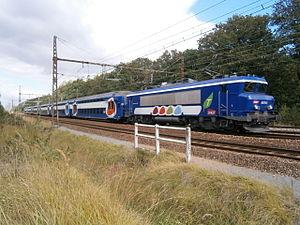
Une BB 7600 et ses VB 2N roule sur la ligne de Paris-Montparnasse à Brest, au Perray-en-Yvelines (78). Elle assure une mission Transilien N, de Rambouillet à Paris-Montparnasse.
La forêt de Rambouillet ou forêt d’Yveline, située dans le sud du département des Yvelines, est un des principaux massifs forestiers d'Île-de-France. Il s'agit d'un espace boisé de 200 km², dont 14 550 ha de forêt domaniale, qui s'étend sur le territoire de 29 communes. Le peuplement est constitué principalement de chênes, à hauteur de 68 %, et de résineux pour 25 %. Ce massif comporte des étangs, des zones rocheuses, des étendues de sable, des vallons et des cascades. Une partie de la forêt se trouve dans le parc naturel régional de la haute vallée de Chevreuse.